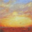
Label: sea